Anevo Fortress

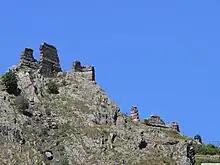
Ruins of Anevo Fortress

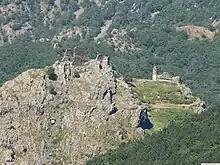
Farther view

The Anevo Fortress ("Anevsko kale") or Kopsis (Копсис) is a medieval castle in central Bulgaria, the ruins of which are located some from the village of Anevo in Sopot Municipality, Plovdiv Province. Constructed in the first half of the 12th century, it lies on a steep hilltop at the southern foot of the Balkan Mountains, not far from the Stryama river. In the end of the 13th century, the fortress was the capital of a small short-lived quasi-independent domain ruled by the brothers of Tsar Smilets of Bulgaria, Voysil and Radoslav.